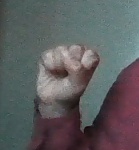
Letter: saad